Bunya, Queensland

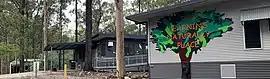
Bunyaville Environmental Education Centre

Bunya is a suburb in the City of Moreton Bay, Queensland, Australia. In the , Bunya had a population of 1,968 people.